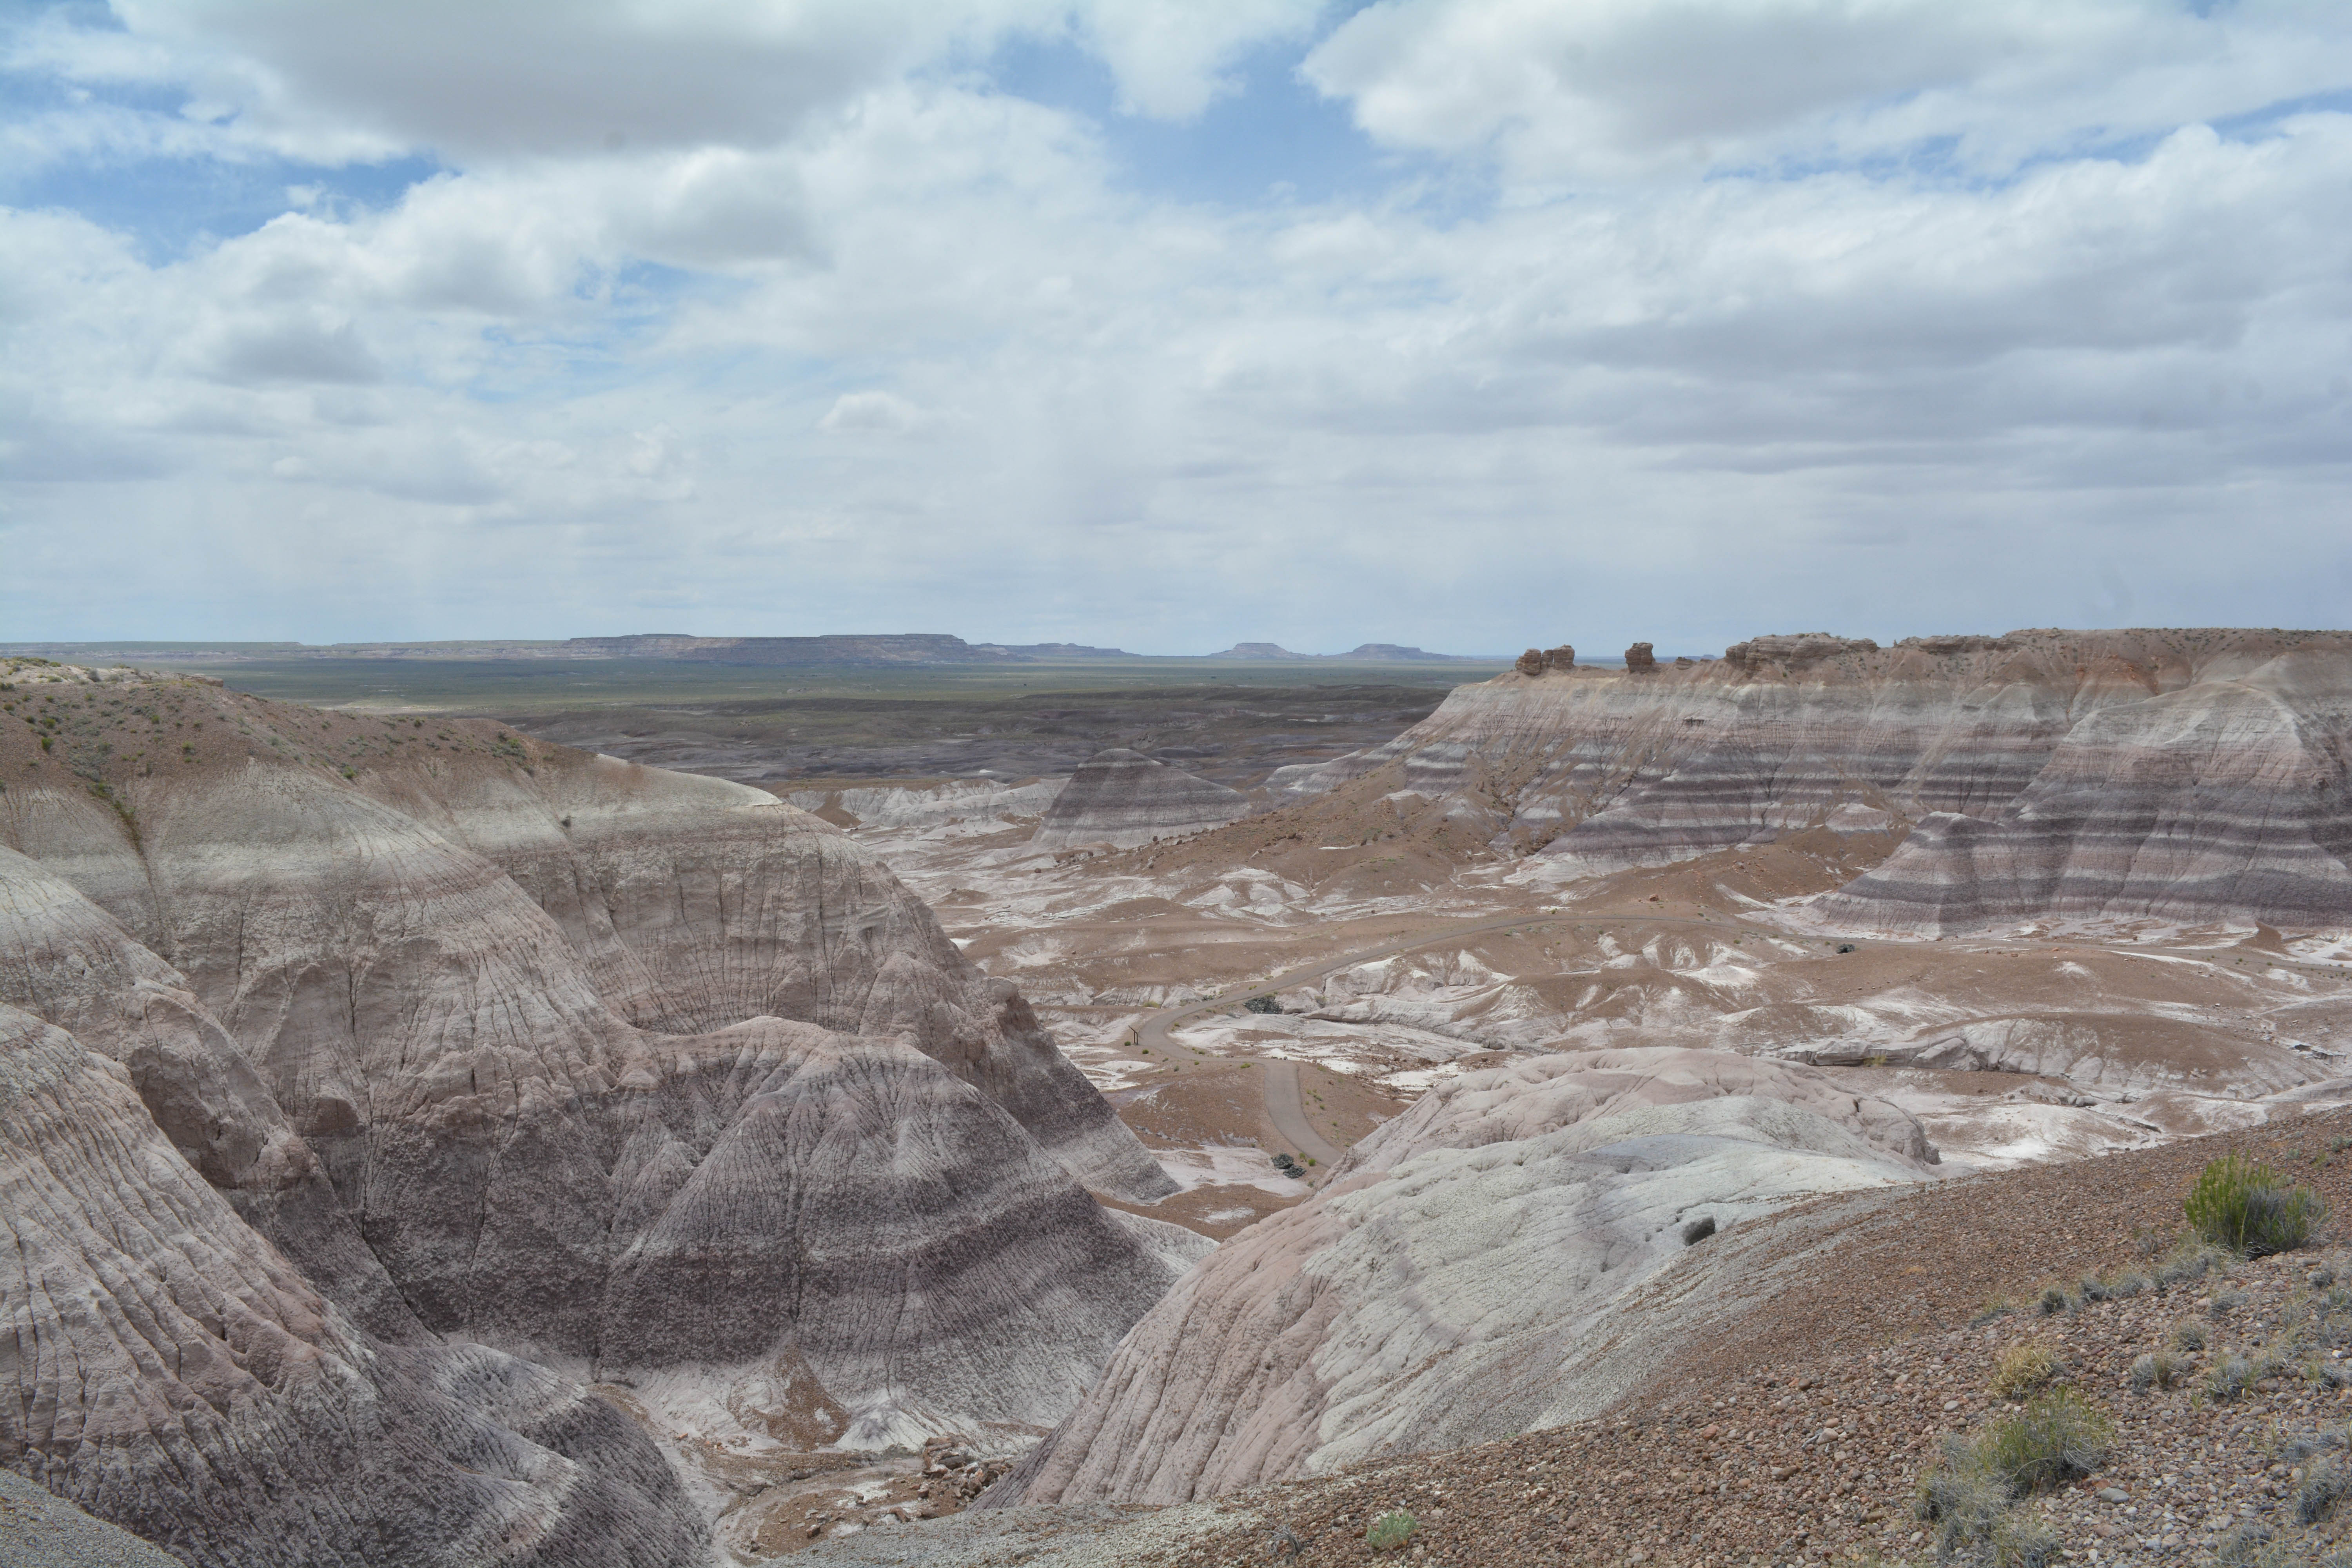
valley, cliff, terrain, geology, badlands, plateau, marccooper, painteddesert, petrifiedforest, route66, holbrook, arizonalandscape, quarry, wadi, landform, geographical feature